The Priest from Kirchfeld (1937 film)

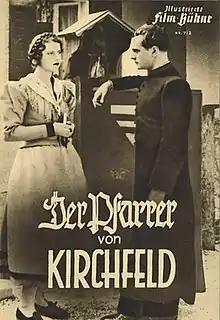

The Priest from Kirchfeld is a 1937 Austrian film directed by Jacob Fleck and Luise Fleck and starring Hans Jaray, Hansi Stork and Ludwig Stössel. It is based on the play "Der Pfarrer von Kirchfeld" by Ludwig Anzengruber.